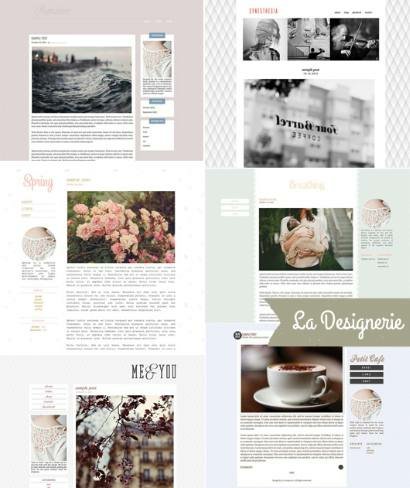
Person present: No